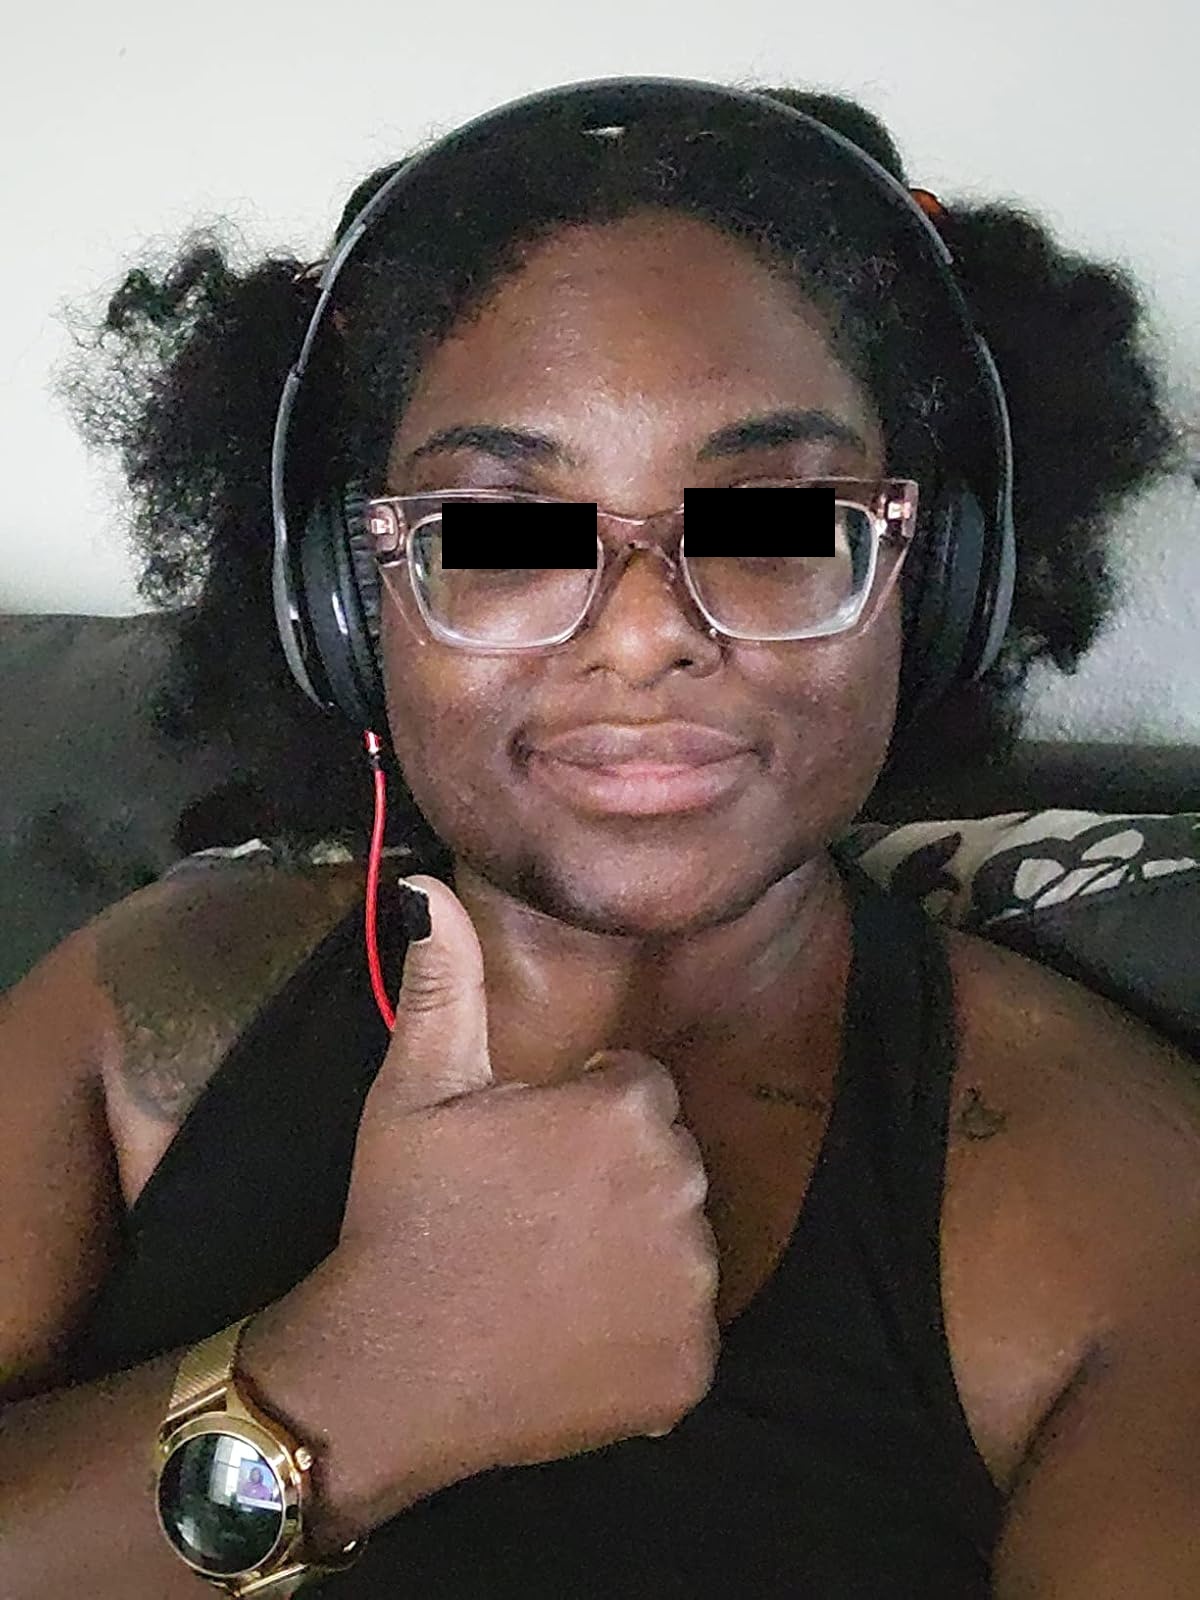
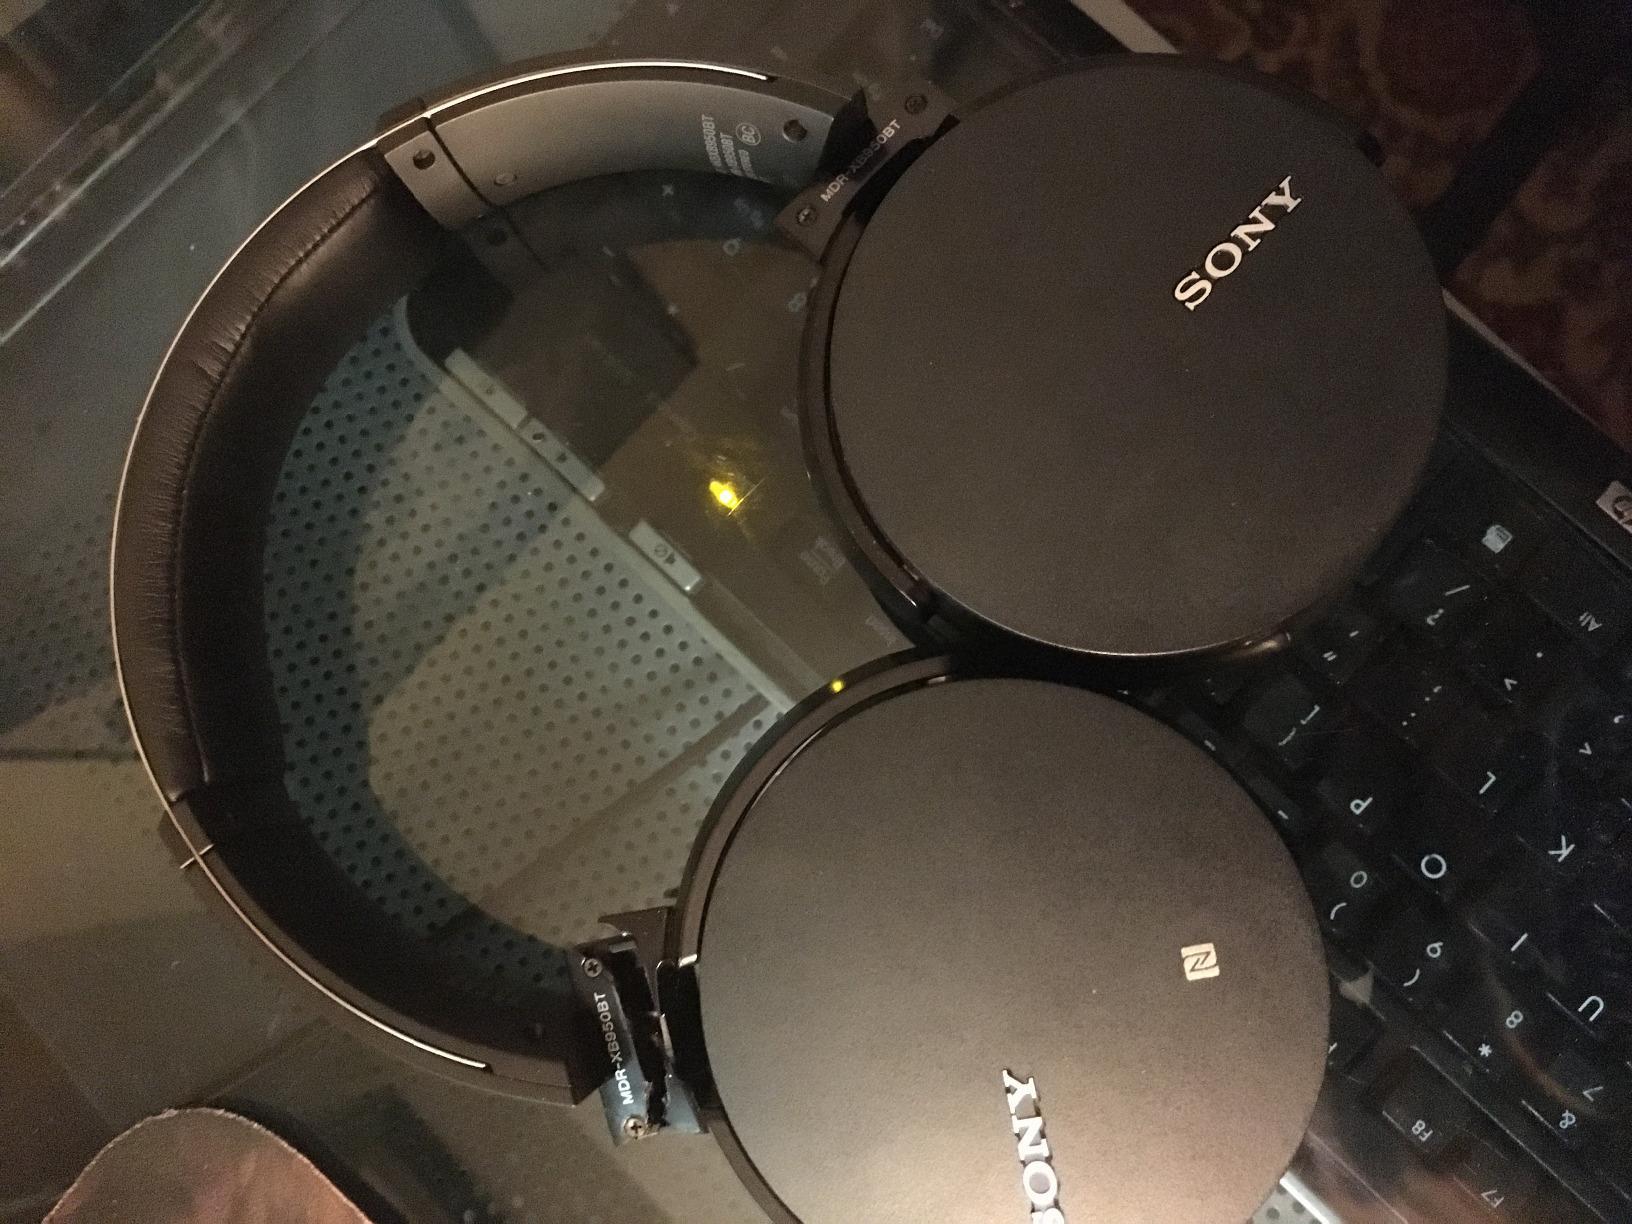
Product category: headphones
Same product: no